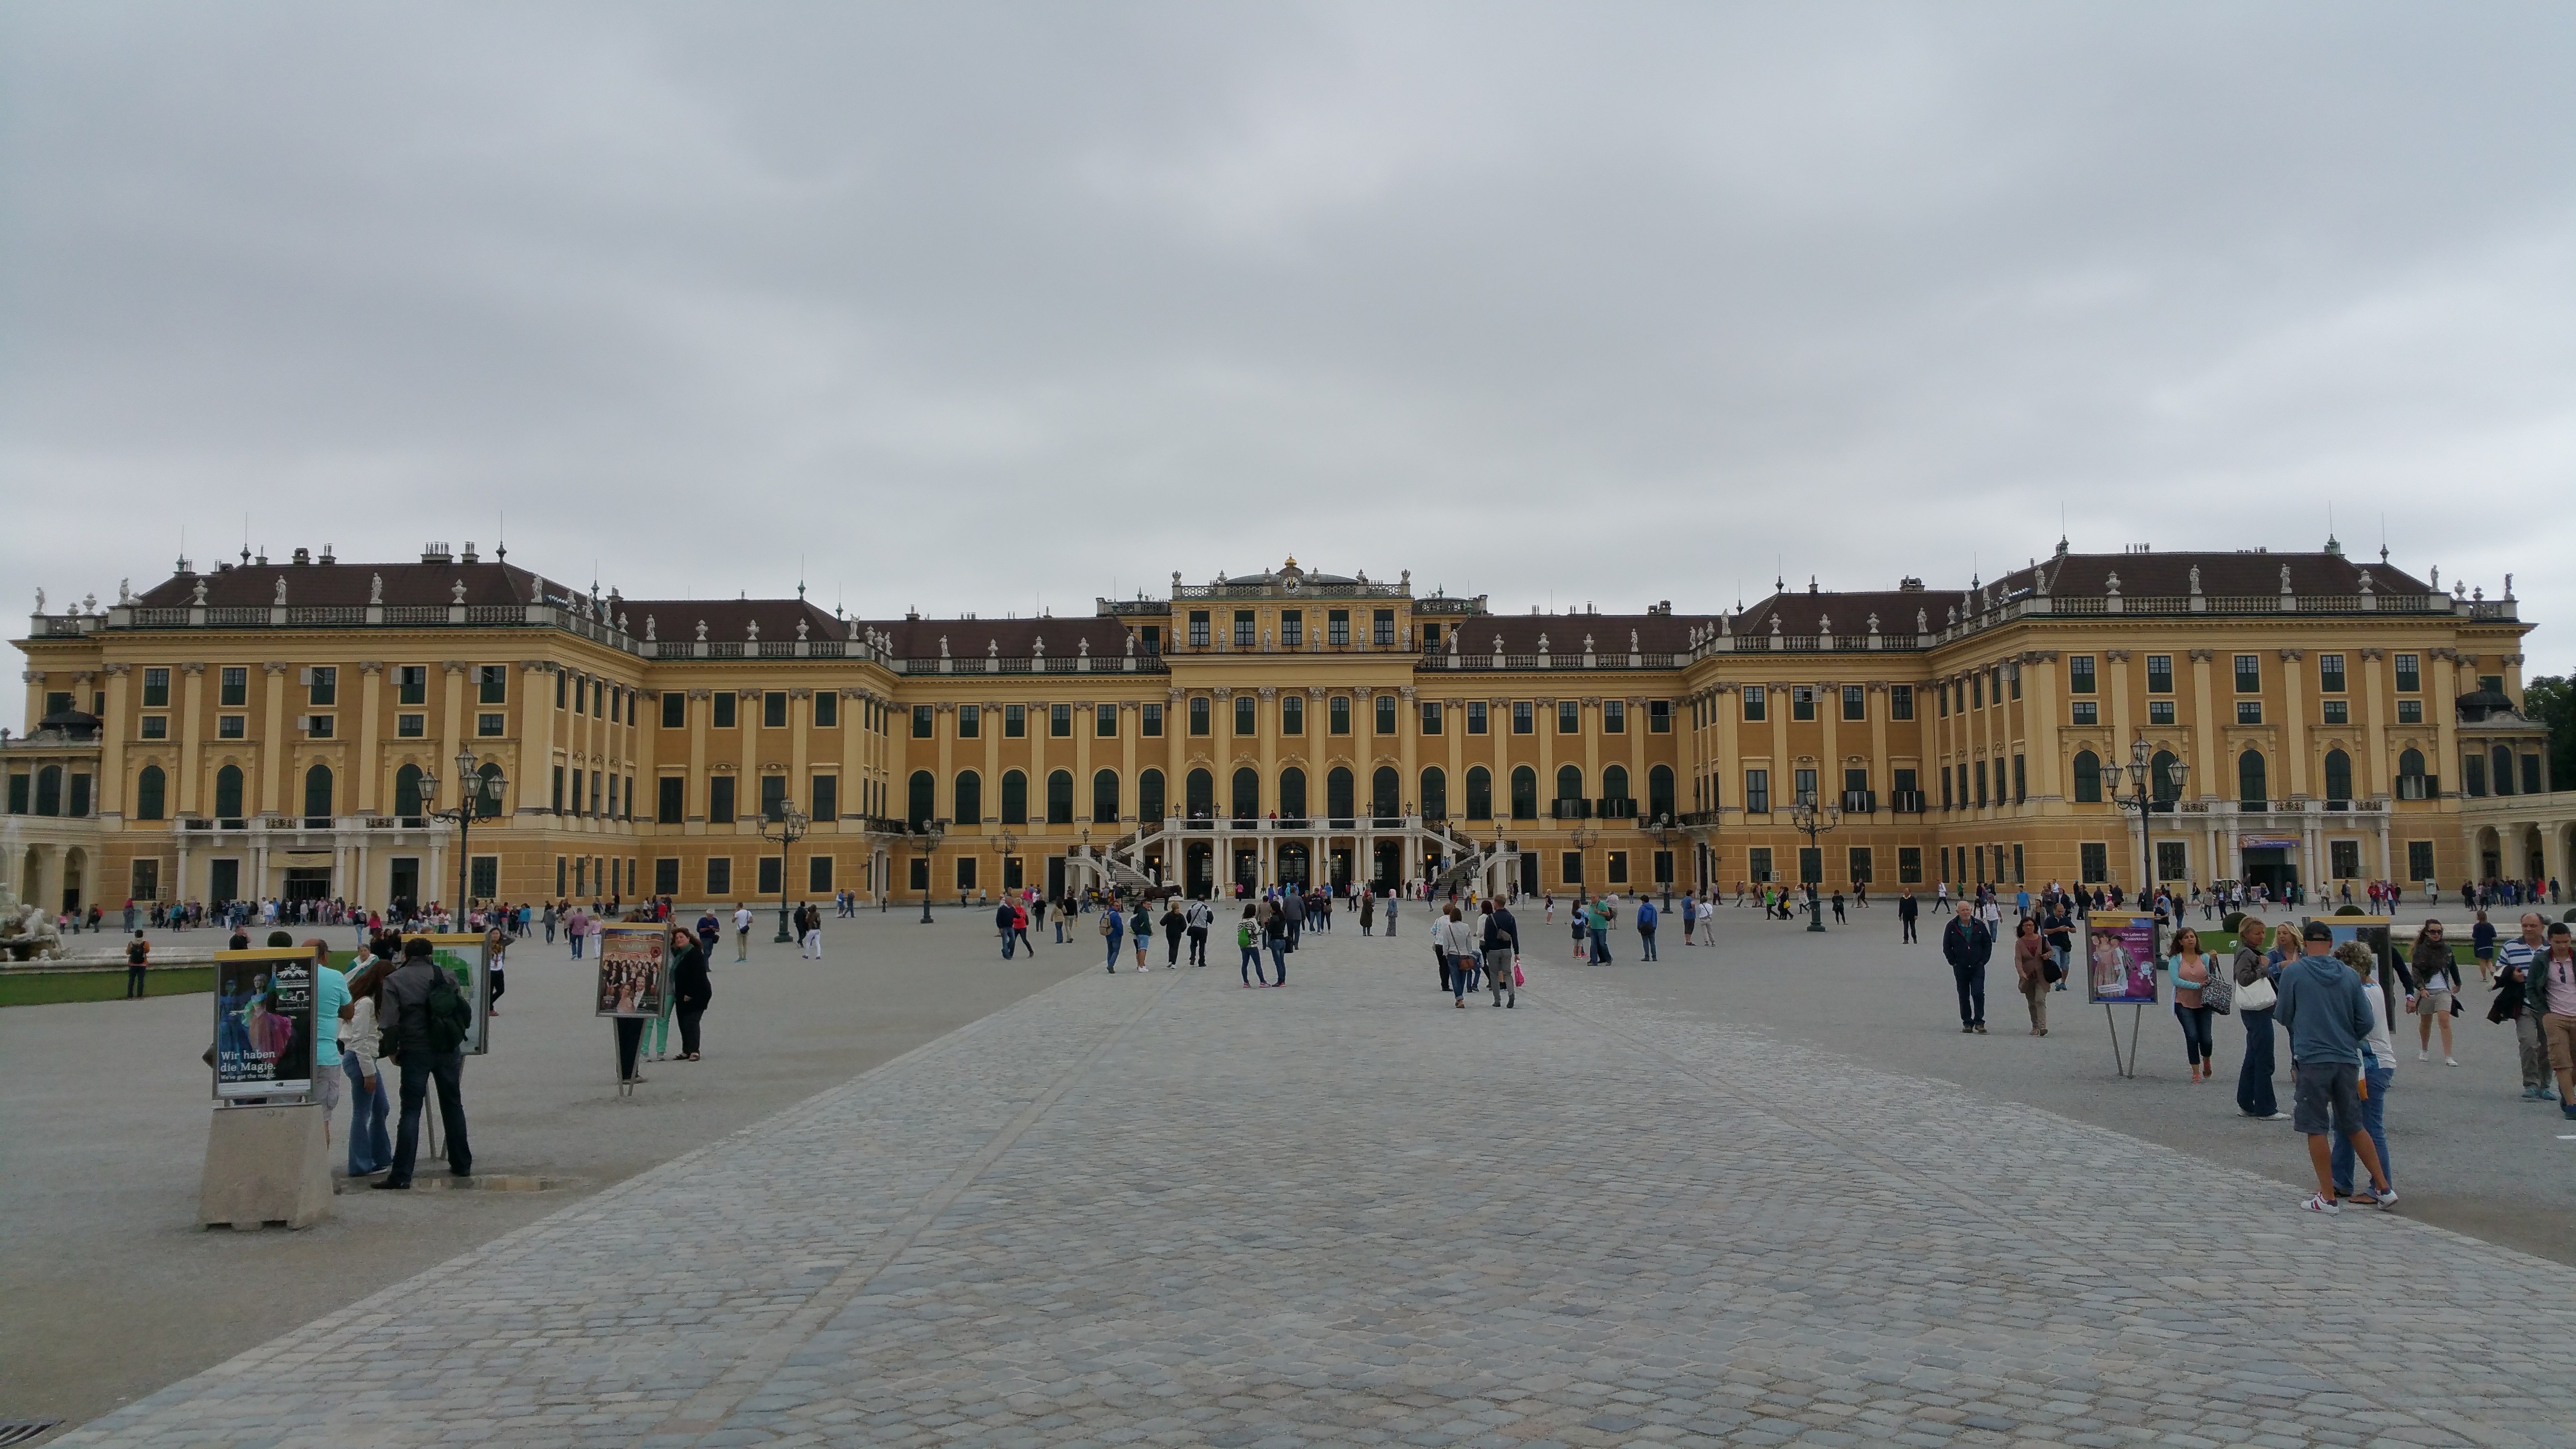
architecture, palace, city, plaza, landmark, tourism, vienna, town square, schonbrunn, ancient history, human settlement, schonbrunn palace